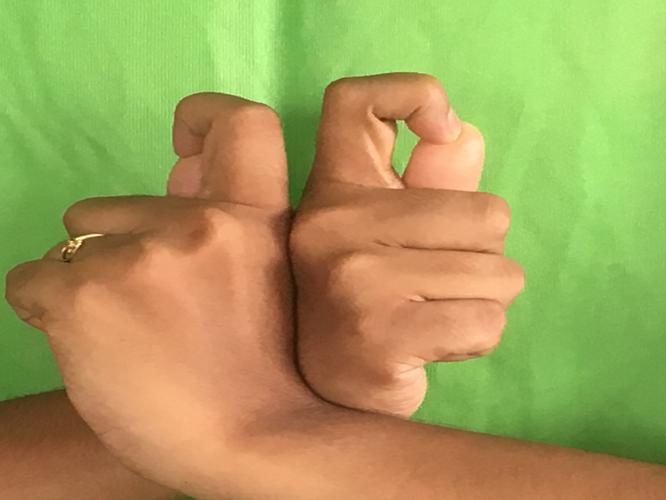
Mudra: Berunda
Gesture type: double_hand